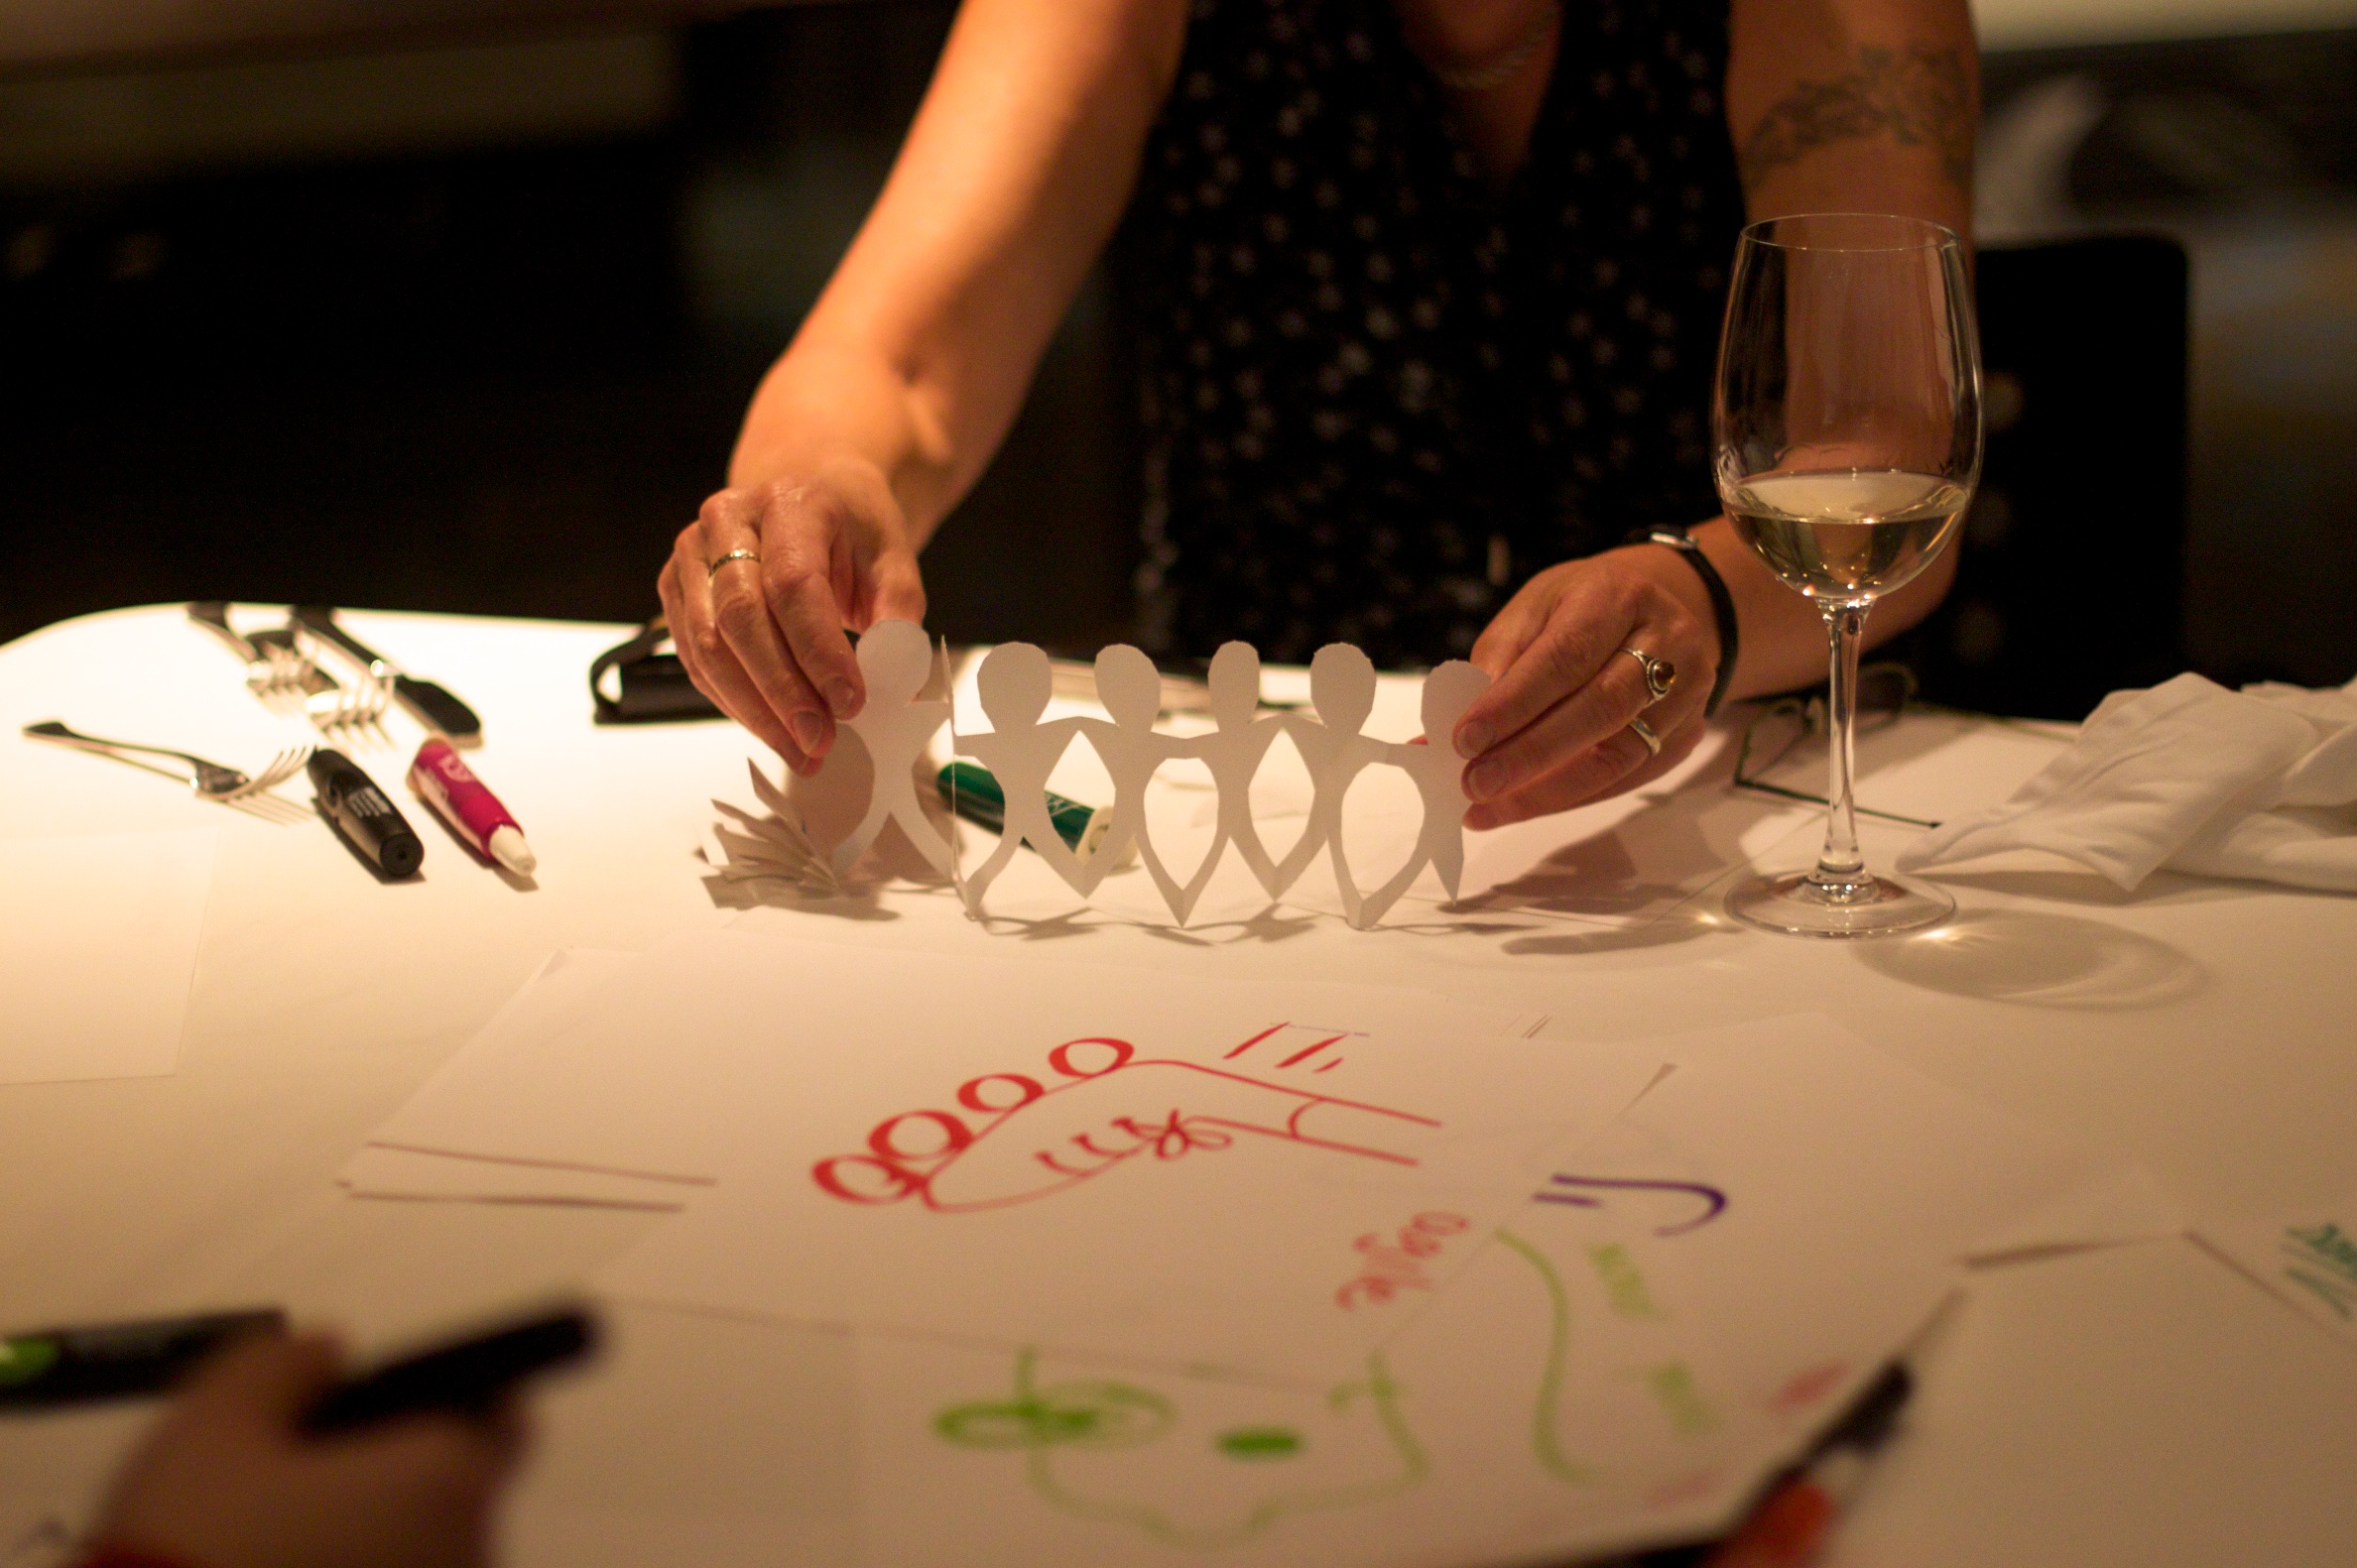
hand, design, shape, ifvp2010, sense